Grasmere Schoolhouse No. 9 and Town Hall

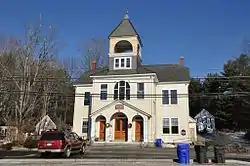
Grasmere Town Hall in 2013

The Grasmere Schoolhouse No. 9 and Town Hall, also known as the Grasmere Grange Hall, is a historic municipal building located at 87 Center Street in the village of Grasmere in Goffstown, New Hampshire. Built in 1889 as a town hall and school, it has served a variety of civic and community functions since its construction, and is a good example of civic Queen Anne architecture. It was listed on the National Register of Historic Places in 1990.